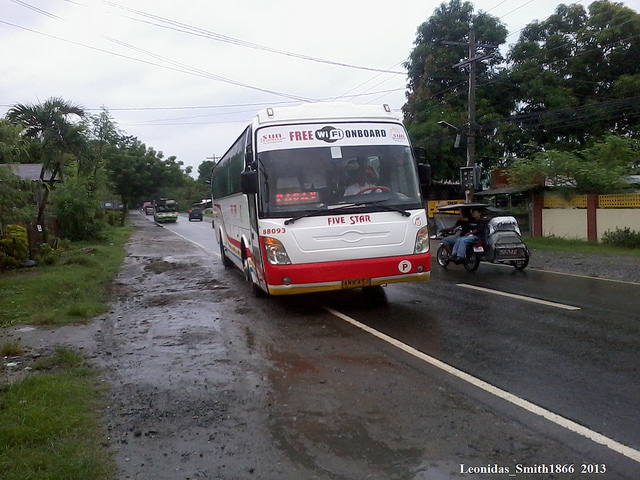
tree is a bus coming up the road in the rain

White bus travel down a wet road on a cloudy day

A white and red bus traveling down a rain soaked street.

A bus travelling on a road in the rain.

A bus with free wifi driving in the wet road.